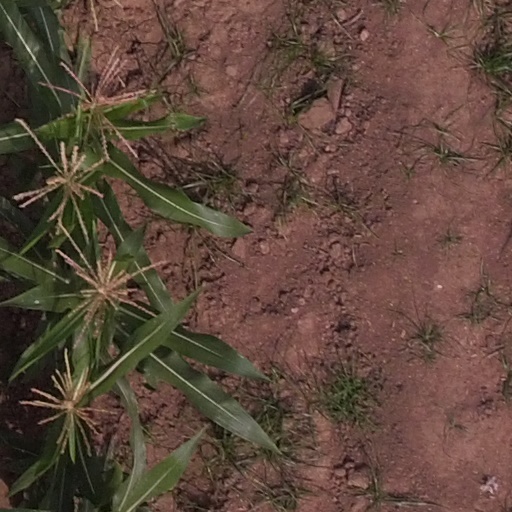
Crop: maize; corn